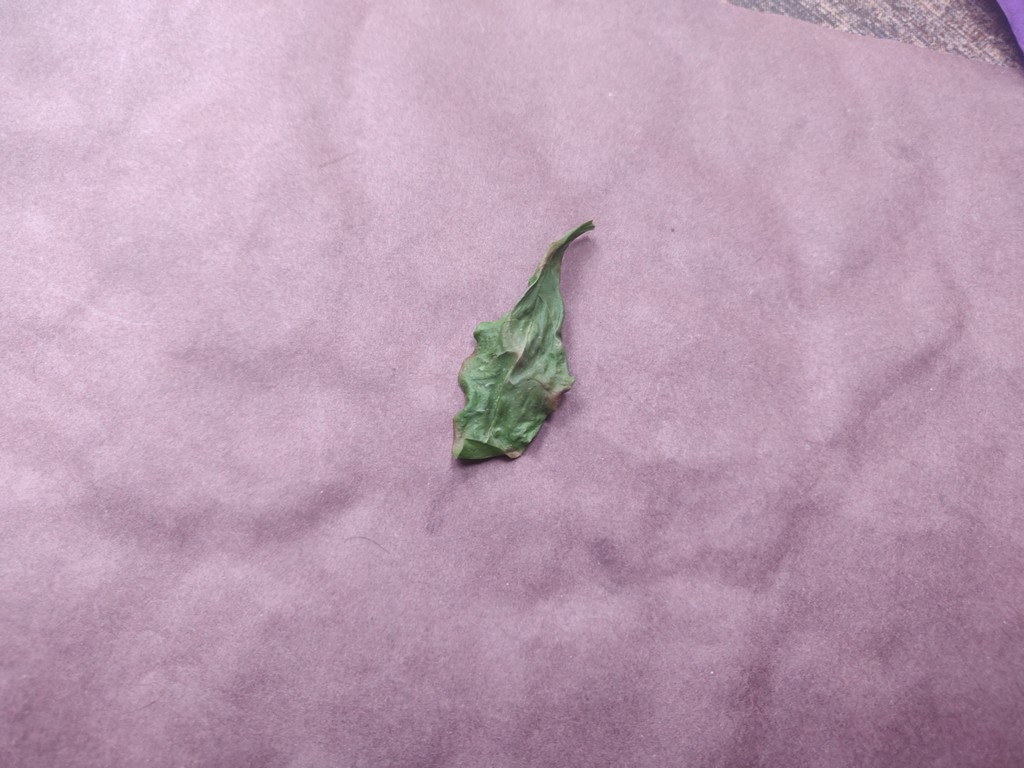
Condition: Dried
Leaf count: single
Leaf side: unknown